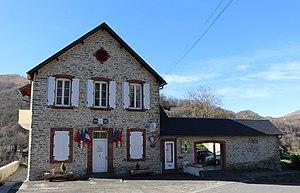
Mairie de Lugagnan (Hautes-Pyrénées)
Lugagnan est une commune française située dans le département des Hautes-Pyrénées, en région Occitanie.